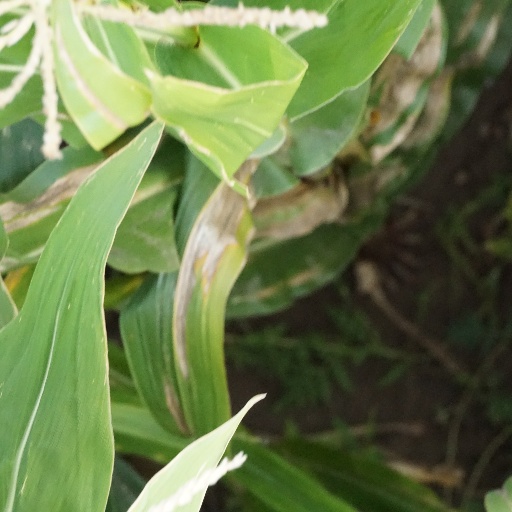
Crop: maize; corn